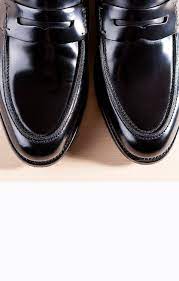
Label: Boat